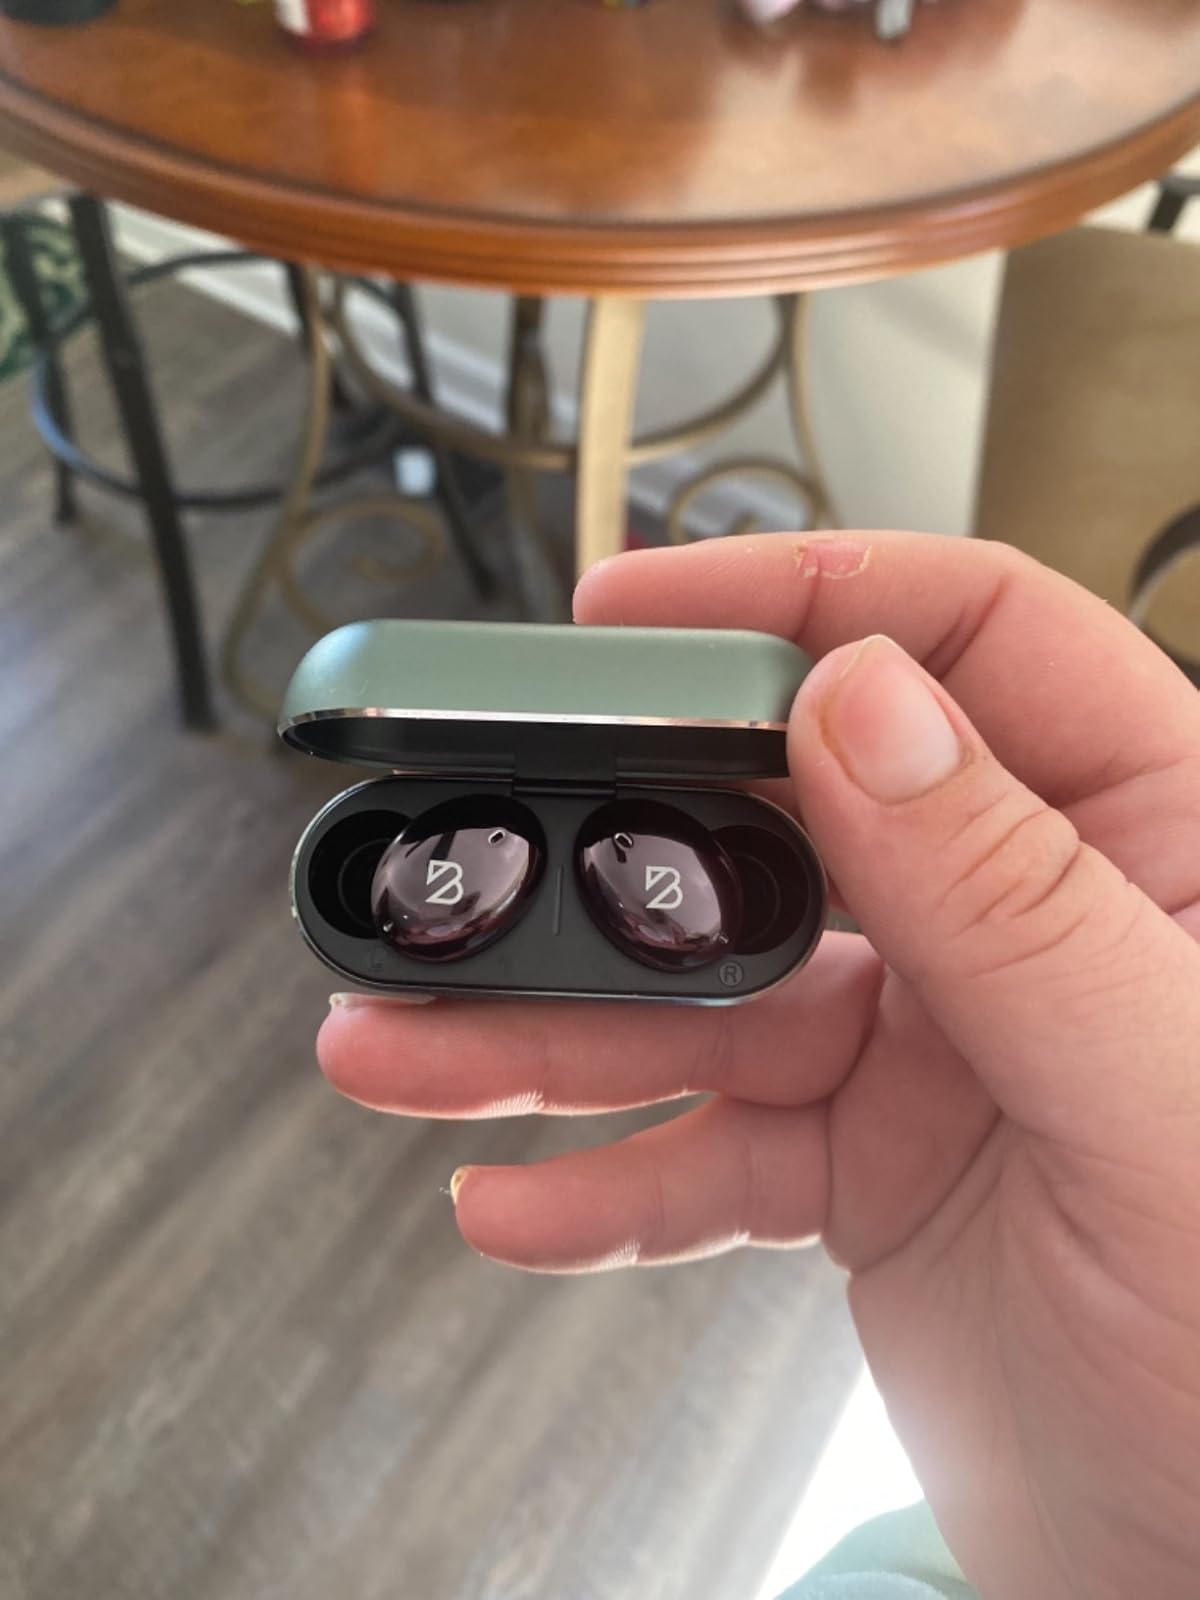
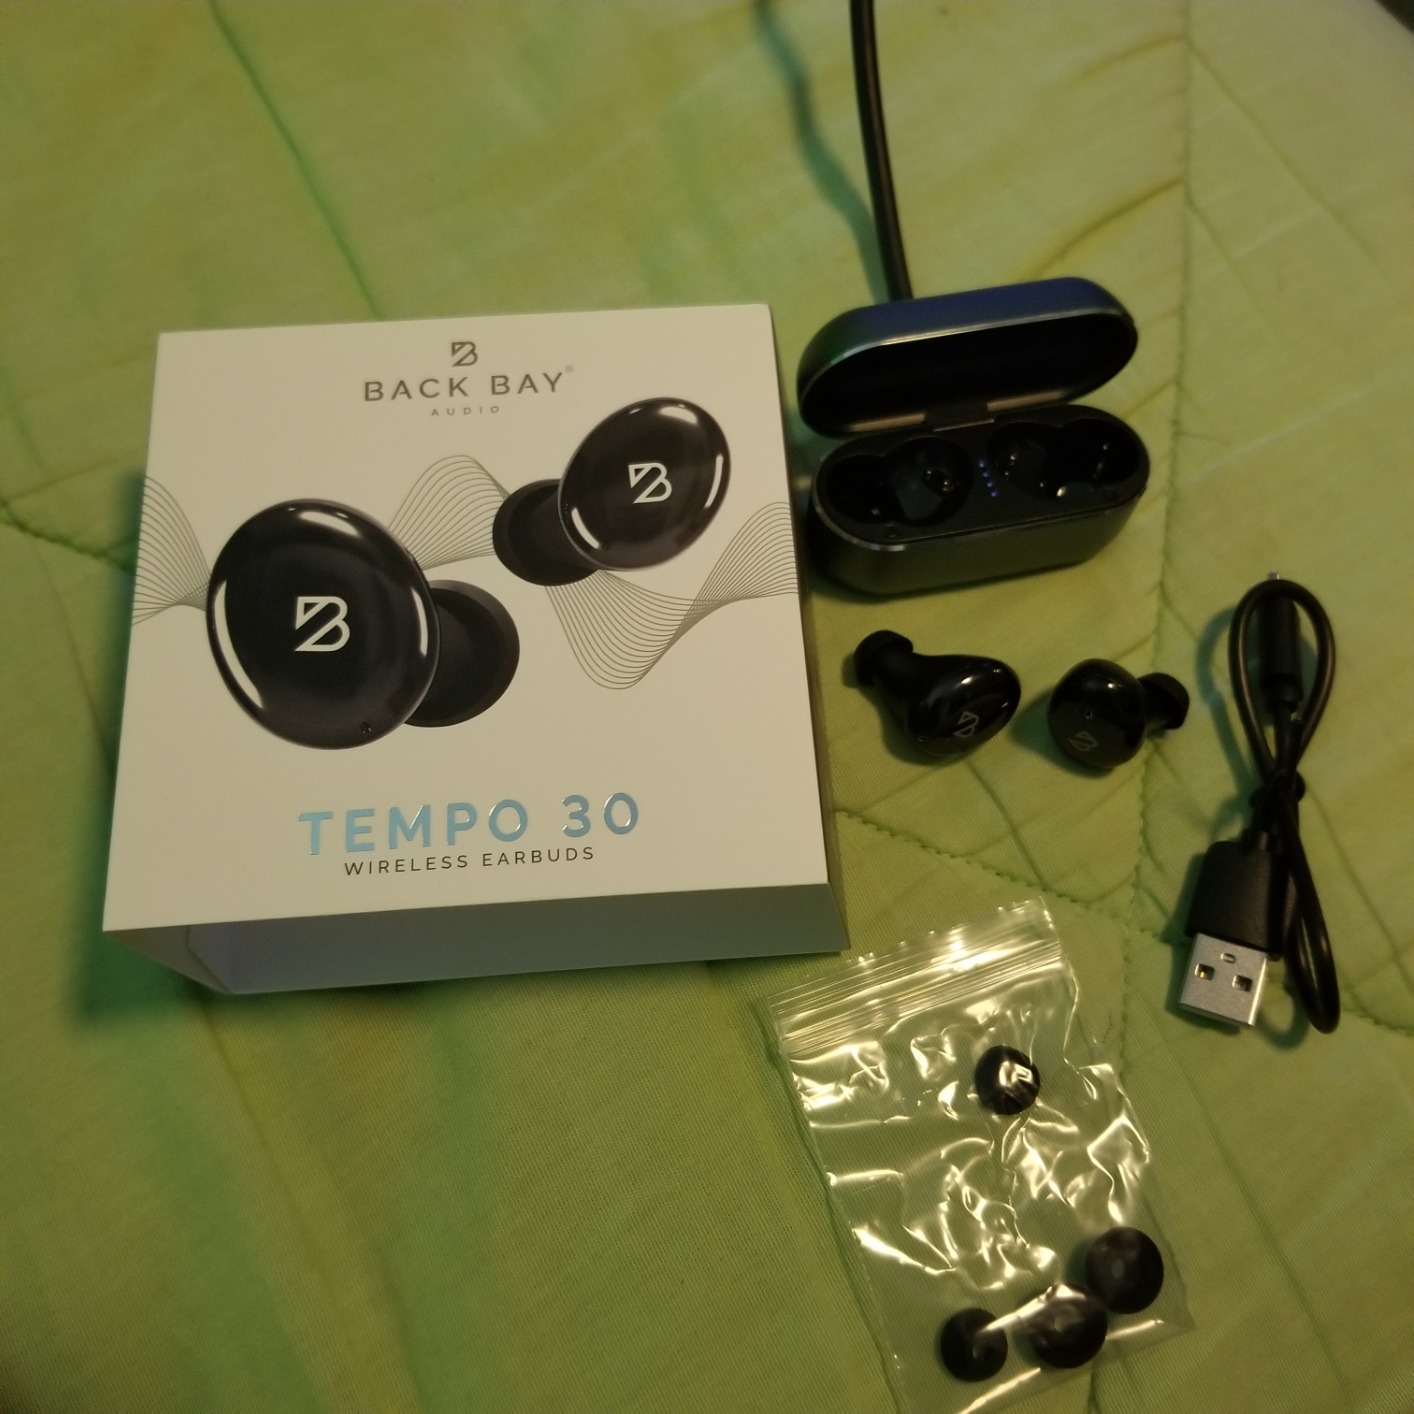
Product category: earbuds
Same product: yes